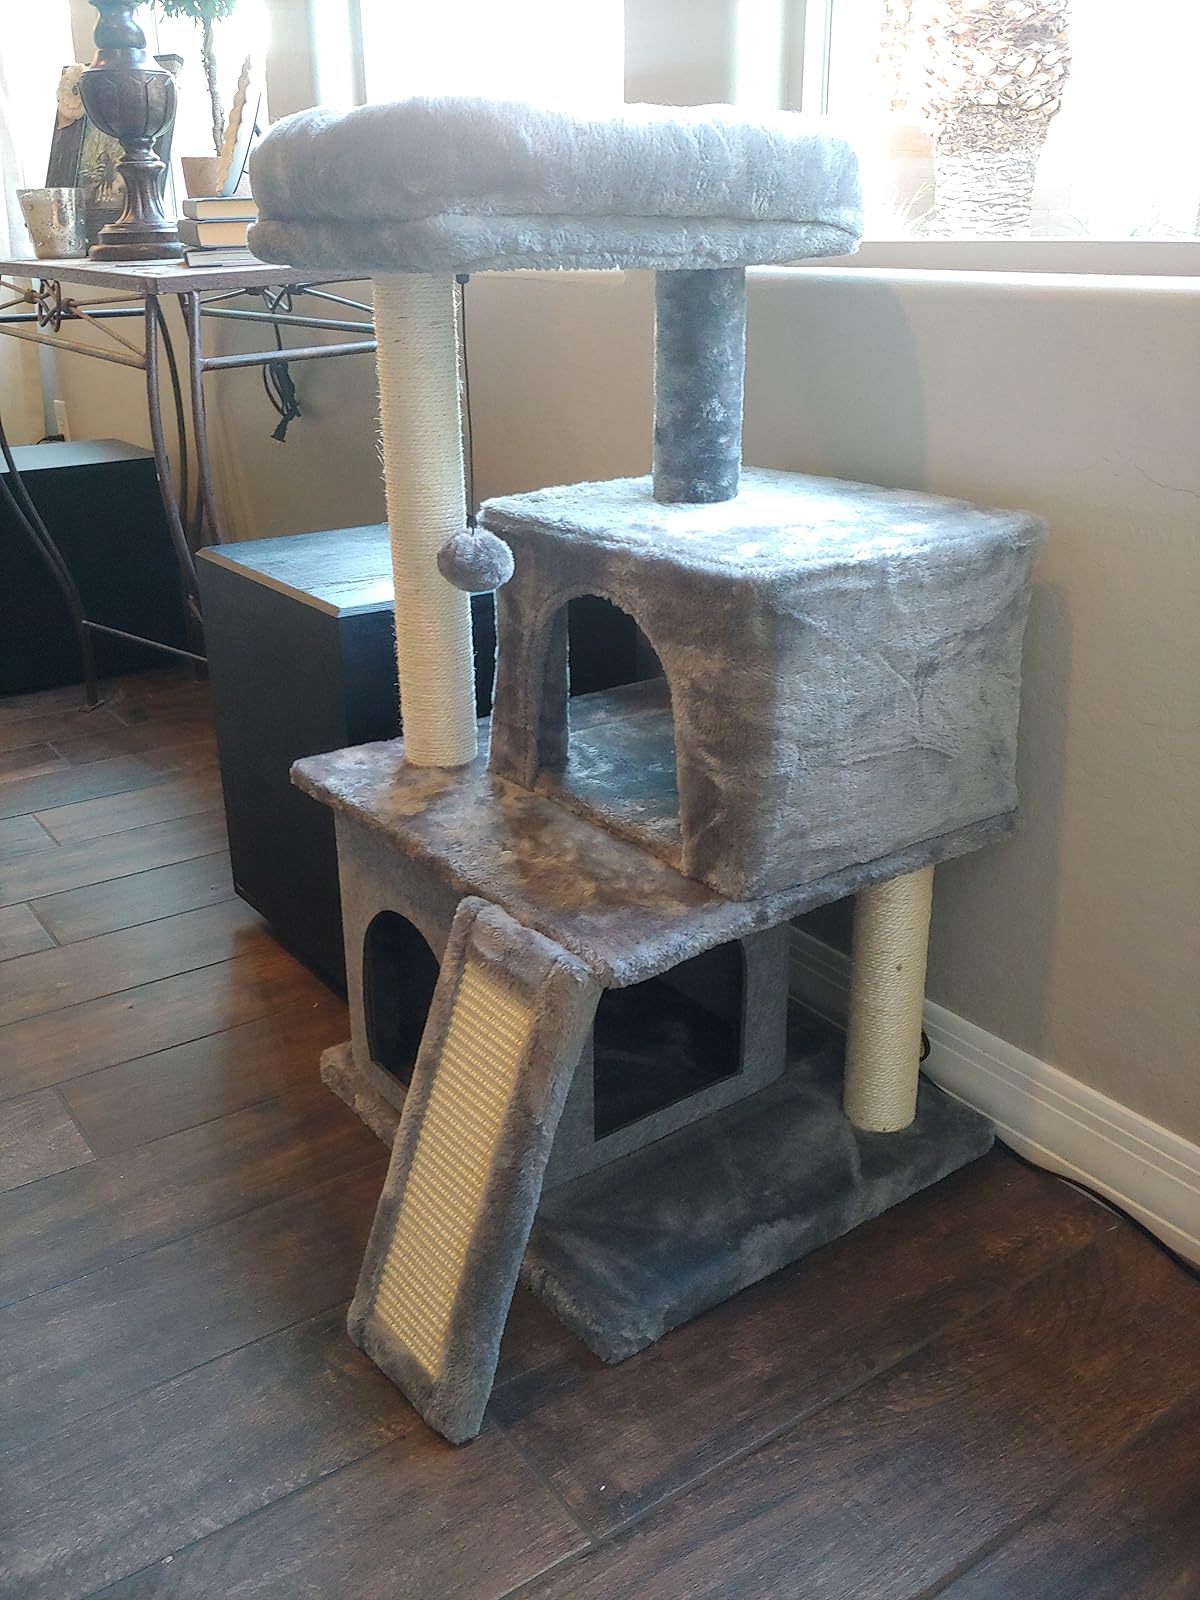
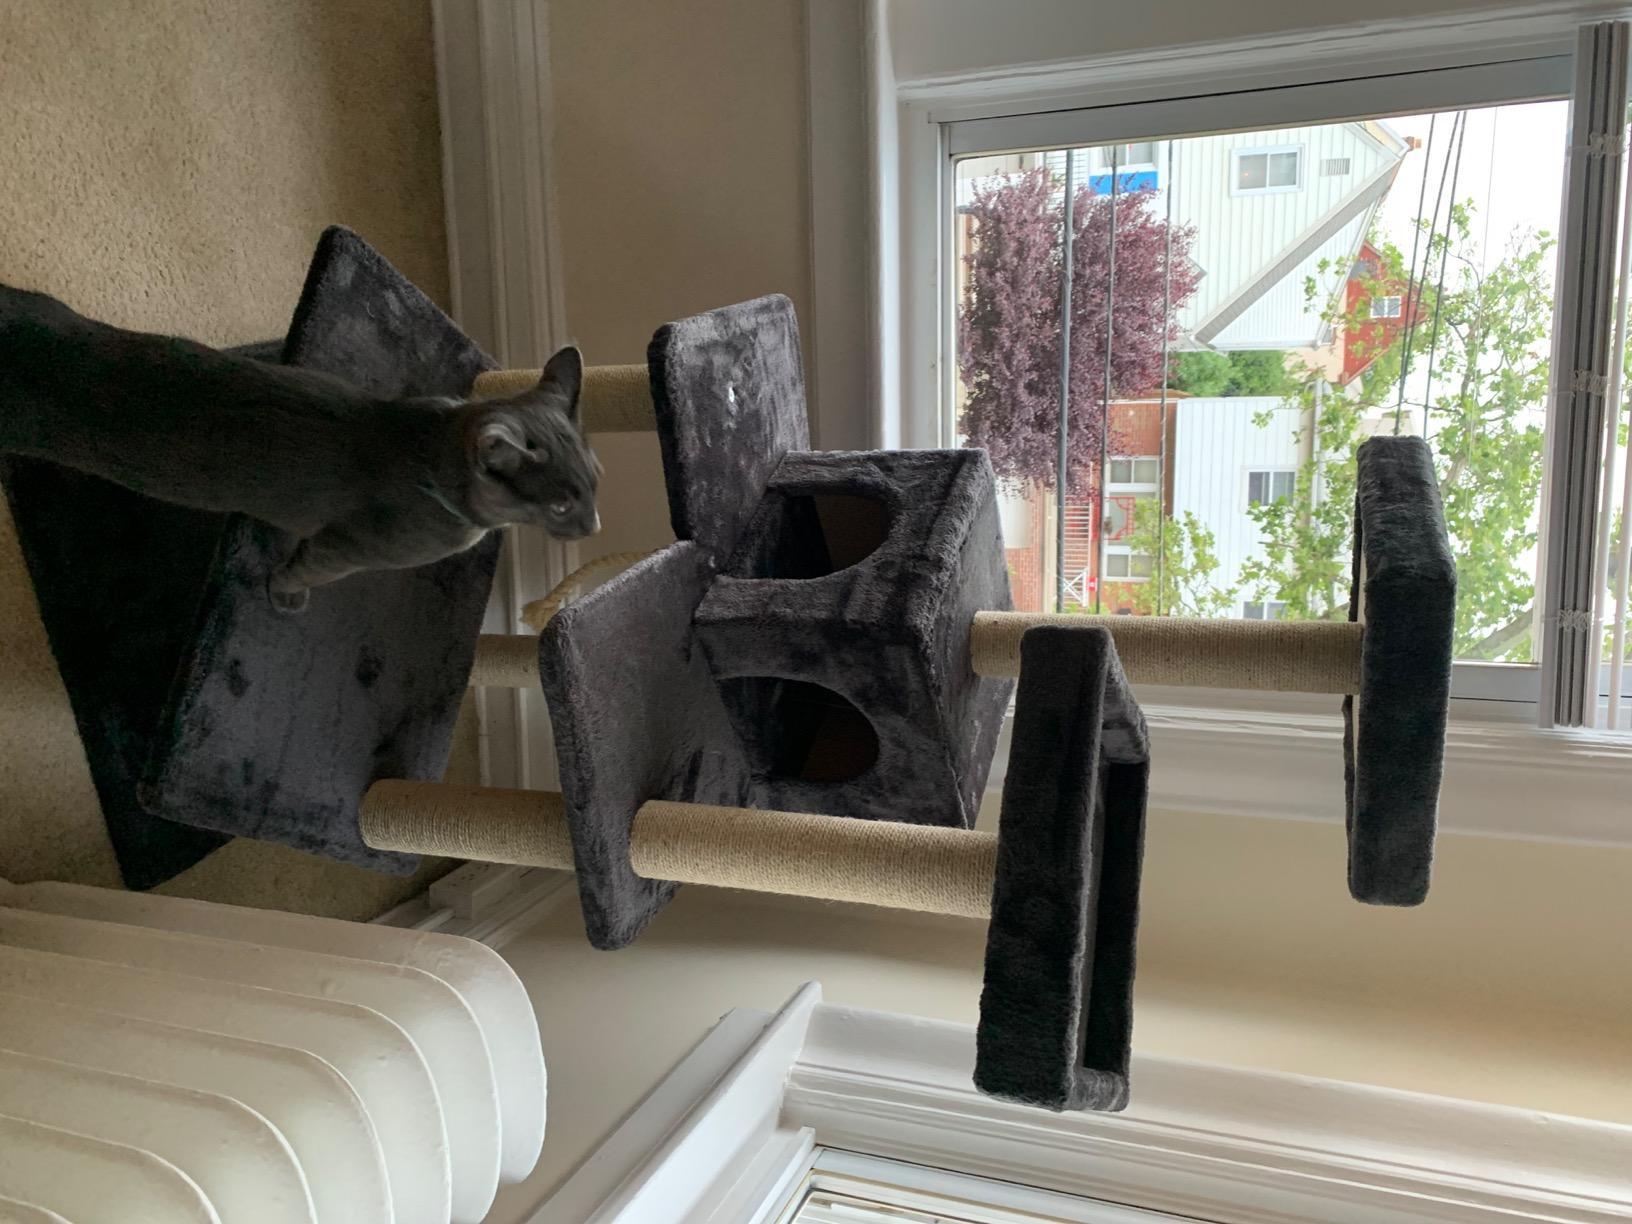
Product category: items_cat tree
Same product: no